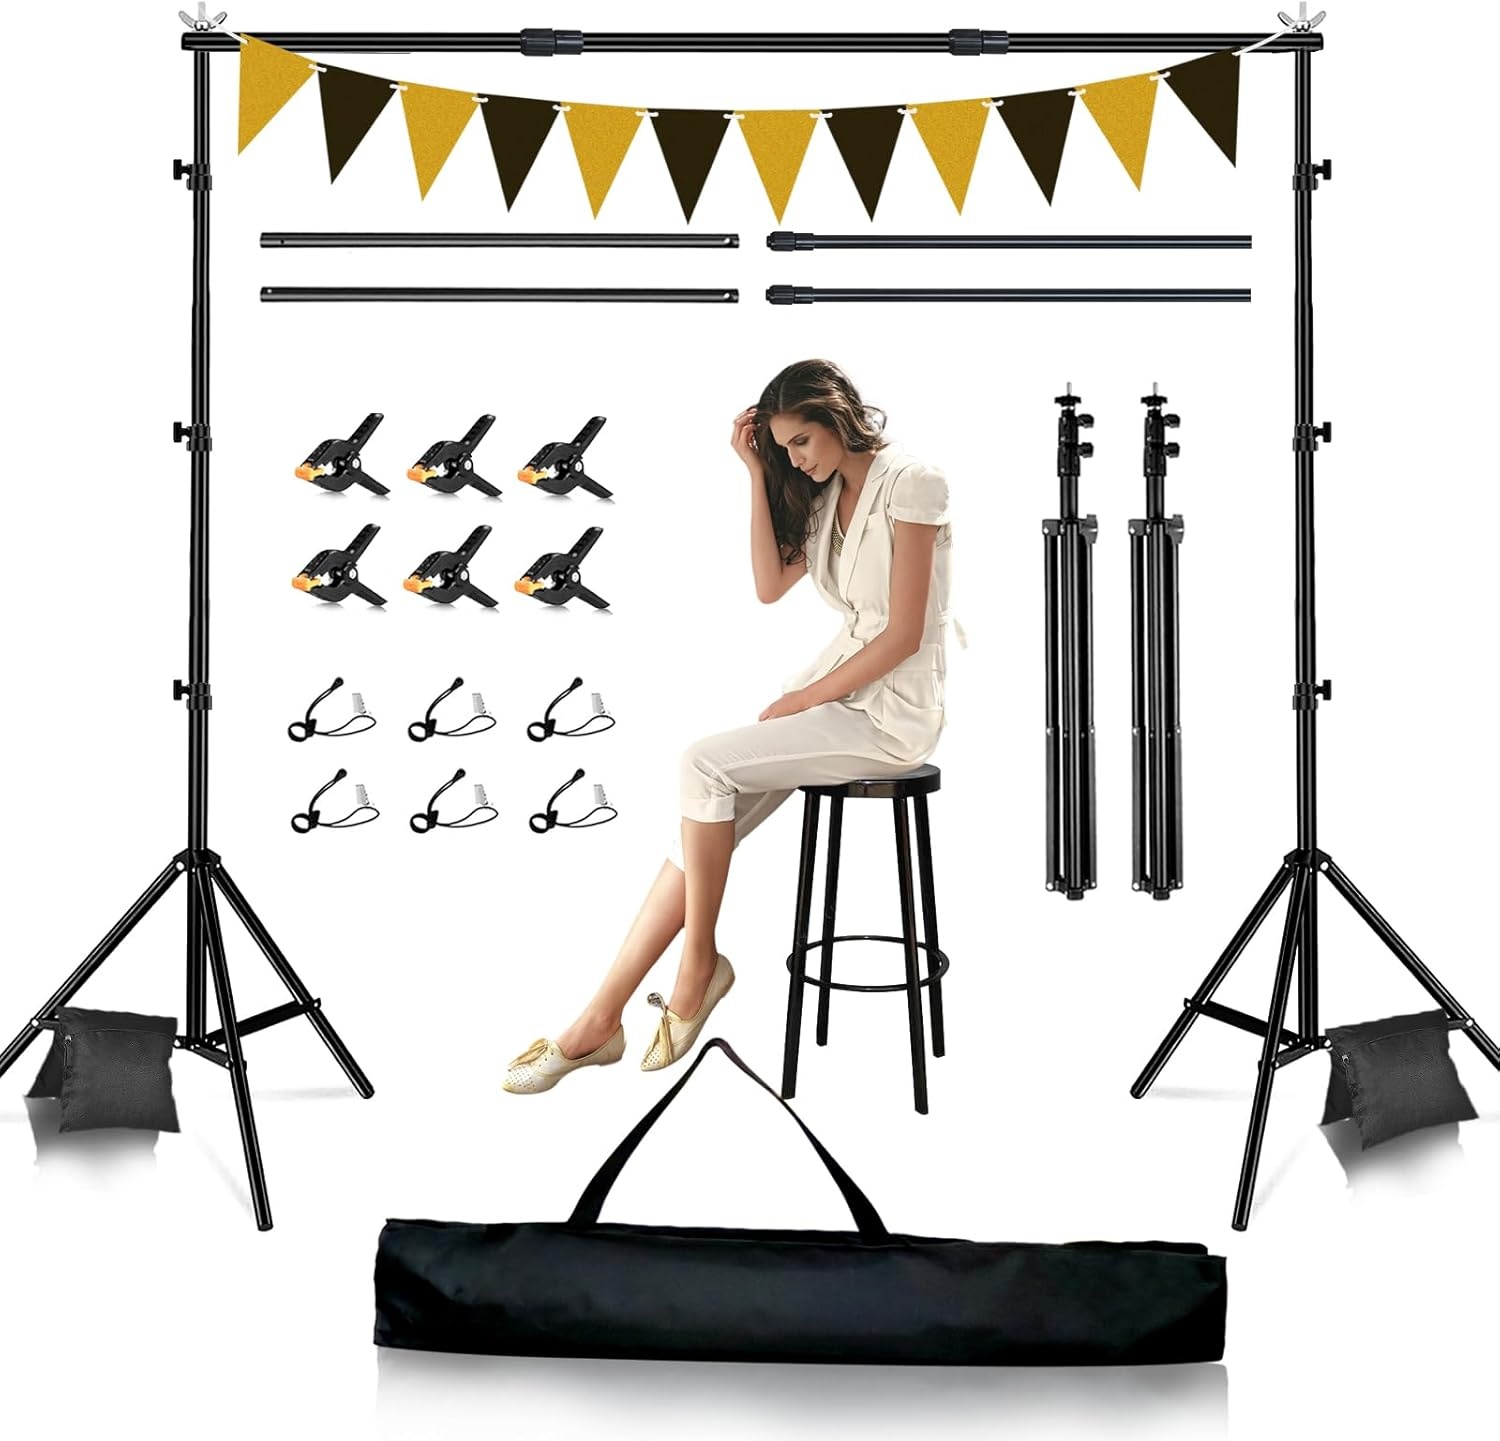
Backdrop Stand, 8.5x10ft Photo Studio Backdrop Support System,Adjustable Backdrops Stand for Parties, Photography, Photo Booth, Projector Screen, Movie Screen, Portraits, Streaming
Overview Color : Black Size : 10*8.5FT Brand : LOOWVY Item Weight : 3.36 Kilograms Product Care Instructions : General Cleaning About this item CREATIVE BACKDROP STUDIO:Craft unforgettable scenes with our modular backdrop stand. Elevate designs using floral arrangements, balloon clusters, botanical accents, or textured fabric drapes—ideal for garden celebrations, rustic gatherings, or vintage soirées. Curate your narrative with layered paper garlands or custom props, turning any corner into a magazine-worthy set. SMART SIZE ADJUSTMENT:Featuring a high-resilience crossbar, this backdrop stand offers seamless height adjustment (2-8.5 ft) and width customization (3.85-10 ft), effortlessly adapting to any backdrop size. To preserve aesthetics and structure, keep hanging items under 10 lbs (4.5 kg) for wrinkle-free visuals. 3-MINUTE TOOL-FREE ASSEMBLY:All components snap together by hand in 3 minutes—no tools required. The included compact storage bag shrinks the setup to handbag size, ideal for home storage or on-the-go use across multiple scenes. MULTI-ACCESSORY & PORTABILITY:Durable clips and buckles secure backdrops firmly, while sandbags (fill with sand/soil) enhance wind resistance and load capacity—ideal for outdoor or large backdrops—yet folds compactly for corner/luggage storage; note crossbars may bend under heavy loads, so pair with sandbags outdoors to ensure stability. UNIVERSAL SCENE COMPATIBILITY:Perfect for 20+ scenarios: holidays,banner stand, newborn shoots, livestreams, pet photography, wedding decorations, and more (backdrop sold separately). Combines pro-grade stability with DIY flexibility for personalized visuals.
Brand: LOOWVY
Category: Cameras & Optics > Photography > Lighting & Studio > Studio Stands & Mounts > Backdrop Stands